Prithviraj Kapoor

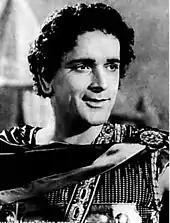
Kapoor in "Sikandar" (1941)

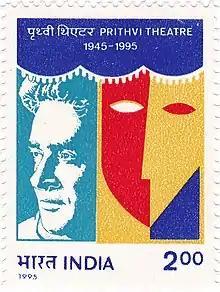
A 1995 Indian stamp dedicated to Prithvi Theatres and Prithviraj Kapoor

By 1944, Kapoor had the wherewithal and standing to found his own theatre group, Prithvi Theatres, whose première performance was Kalidasa's "Abhijñānaśākuntalam" in 1942. His eldest son, Raj Kapoor, by 1946, had struck out on his own; the films he produced had been successful and this was also an enabling factor. Prithviraj invested in Prithvi Theatres, which staged memorable productions across India. The plays were highly influential and inspired young people to participate in the Indian independence movement and the Quit India Movement.